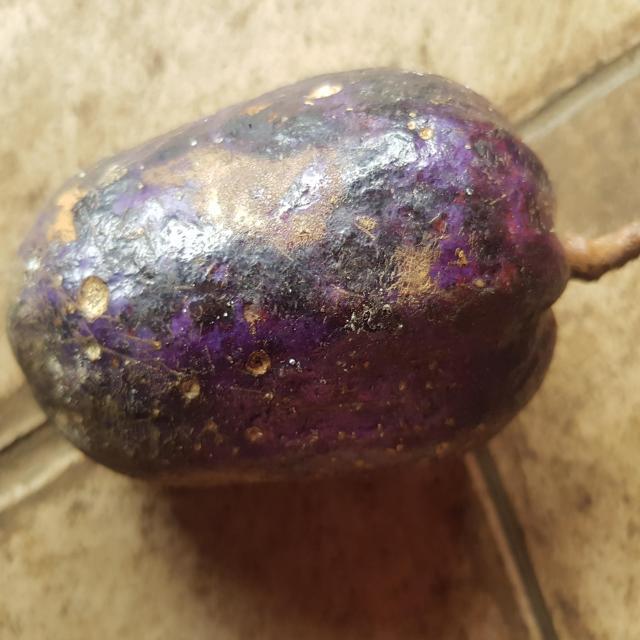
Plum grade: spotted